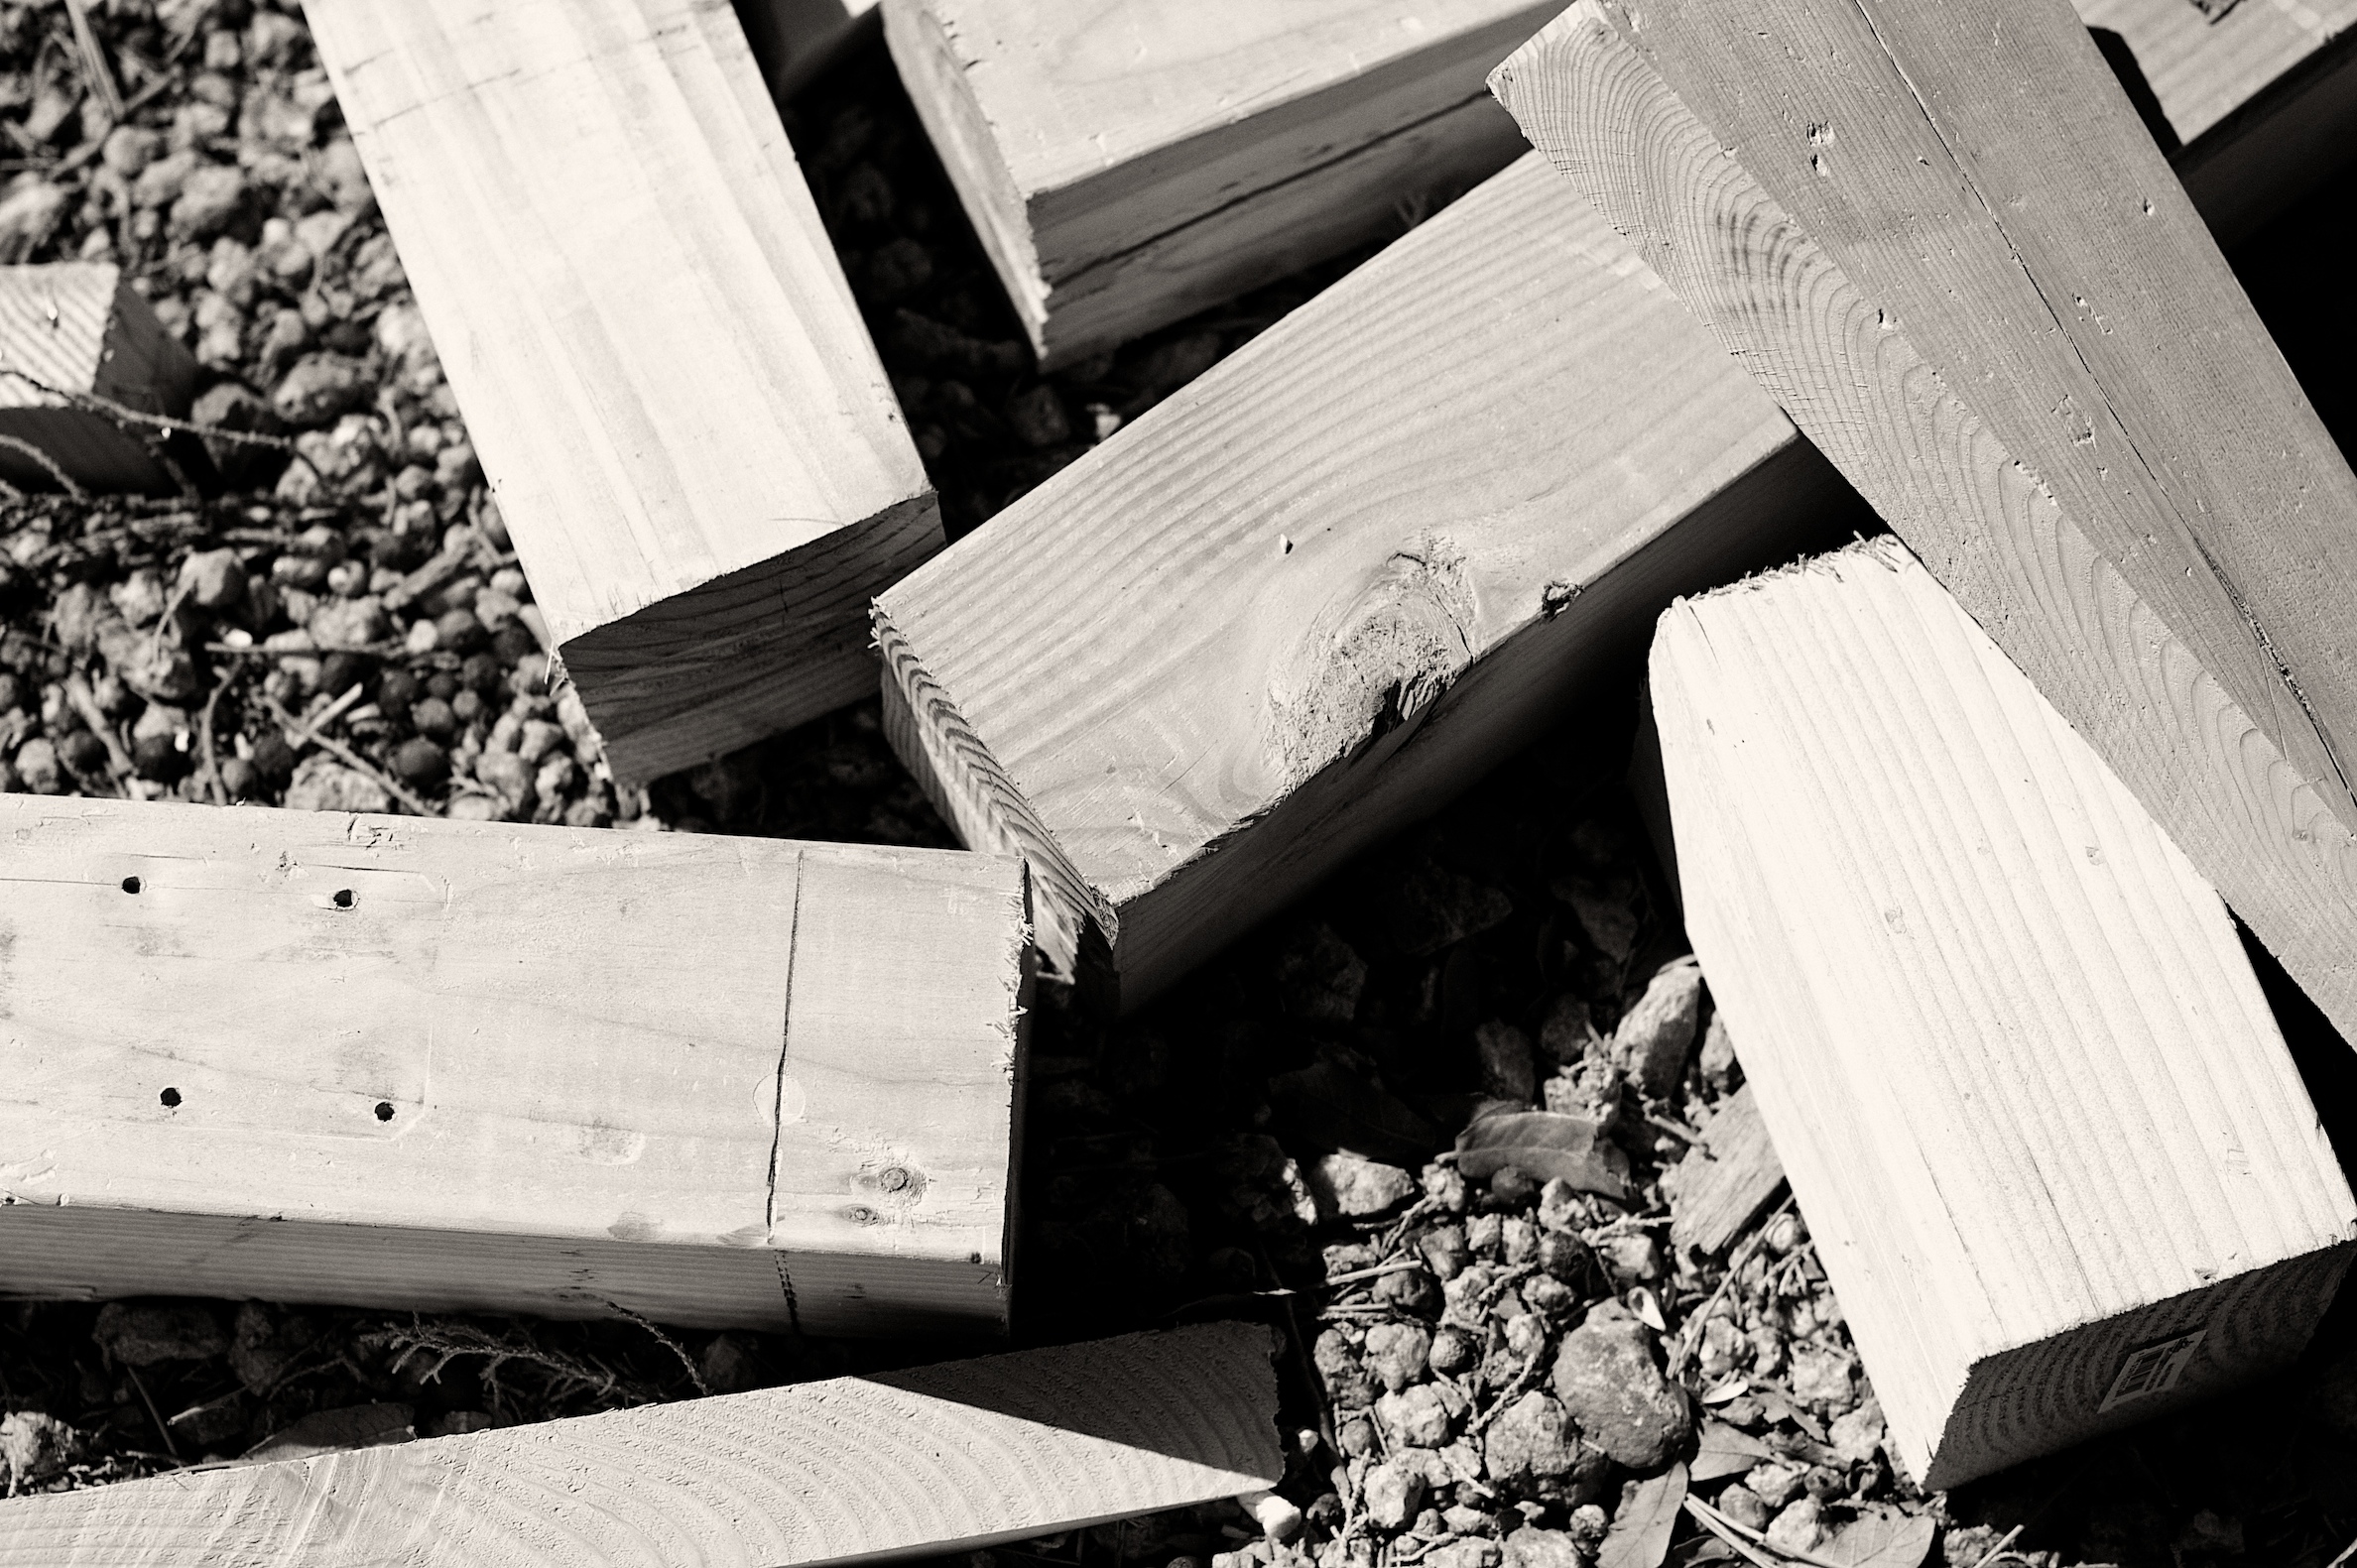
black and white, architecture, wood, white, photography, color, black, monochrome, design, photograph, shape, 2009365, monochrome photography, single lens reflex camera